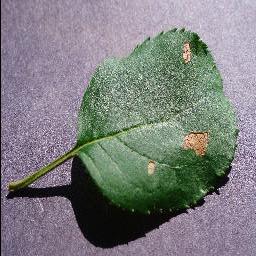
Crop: apple
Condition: black_rot